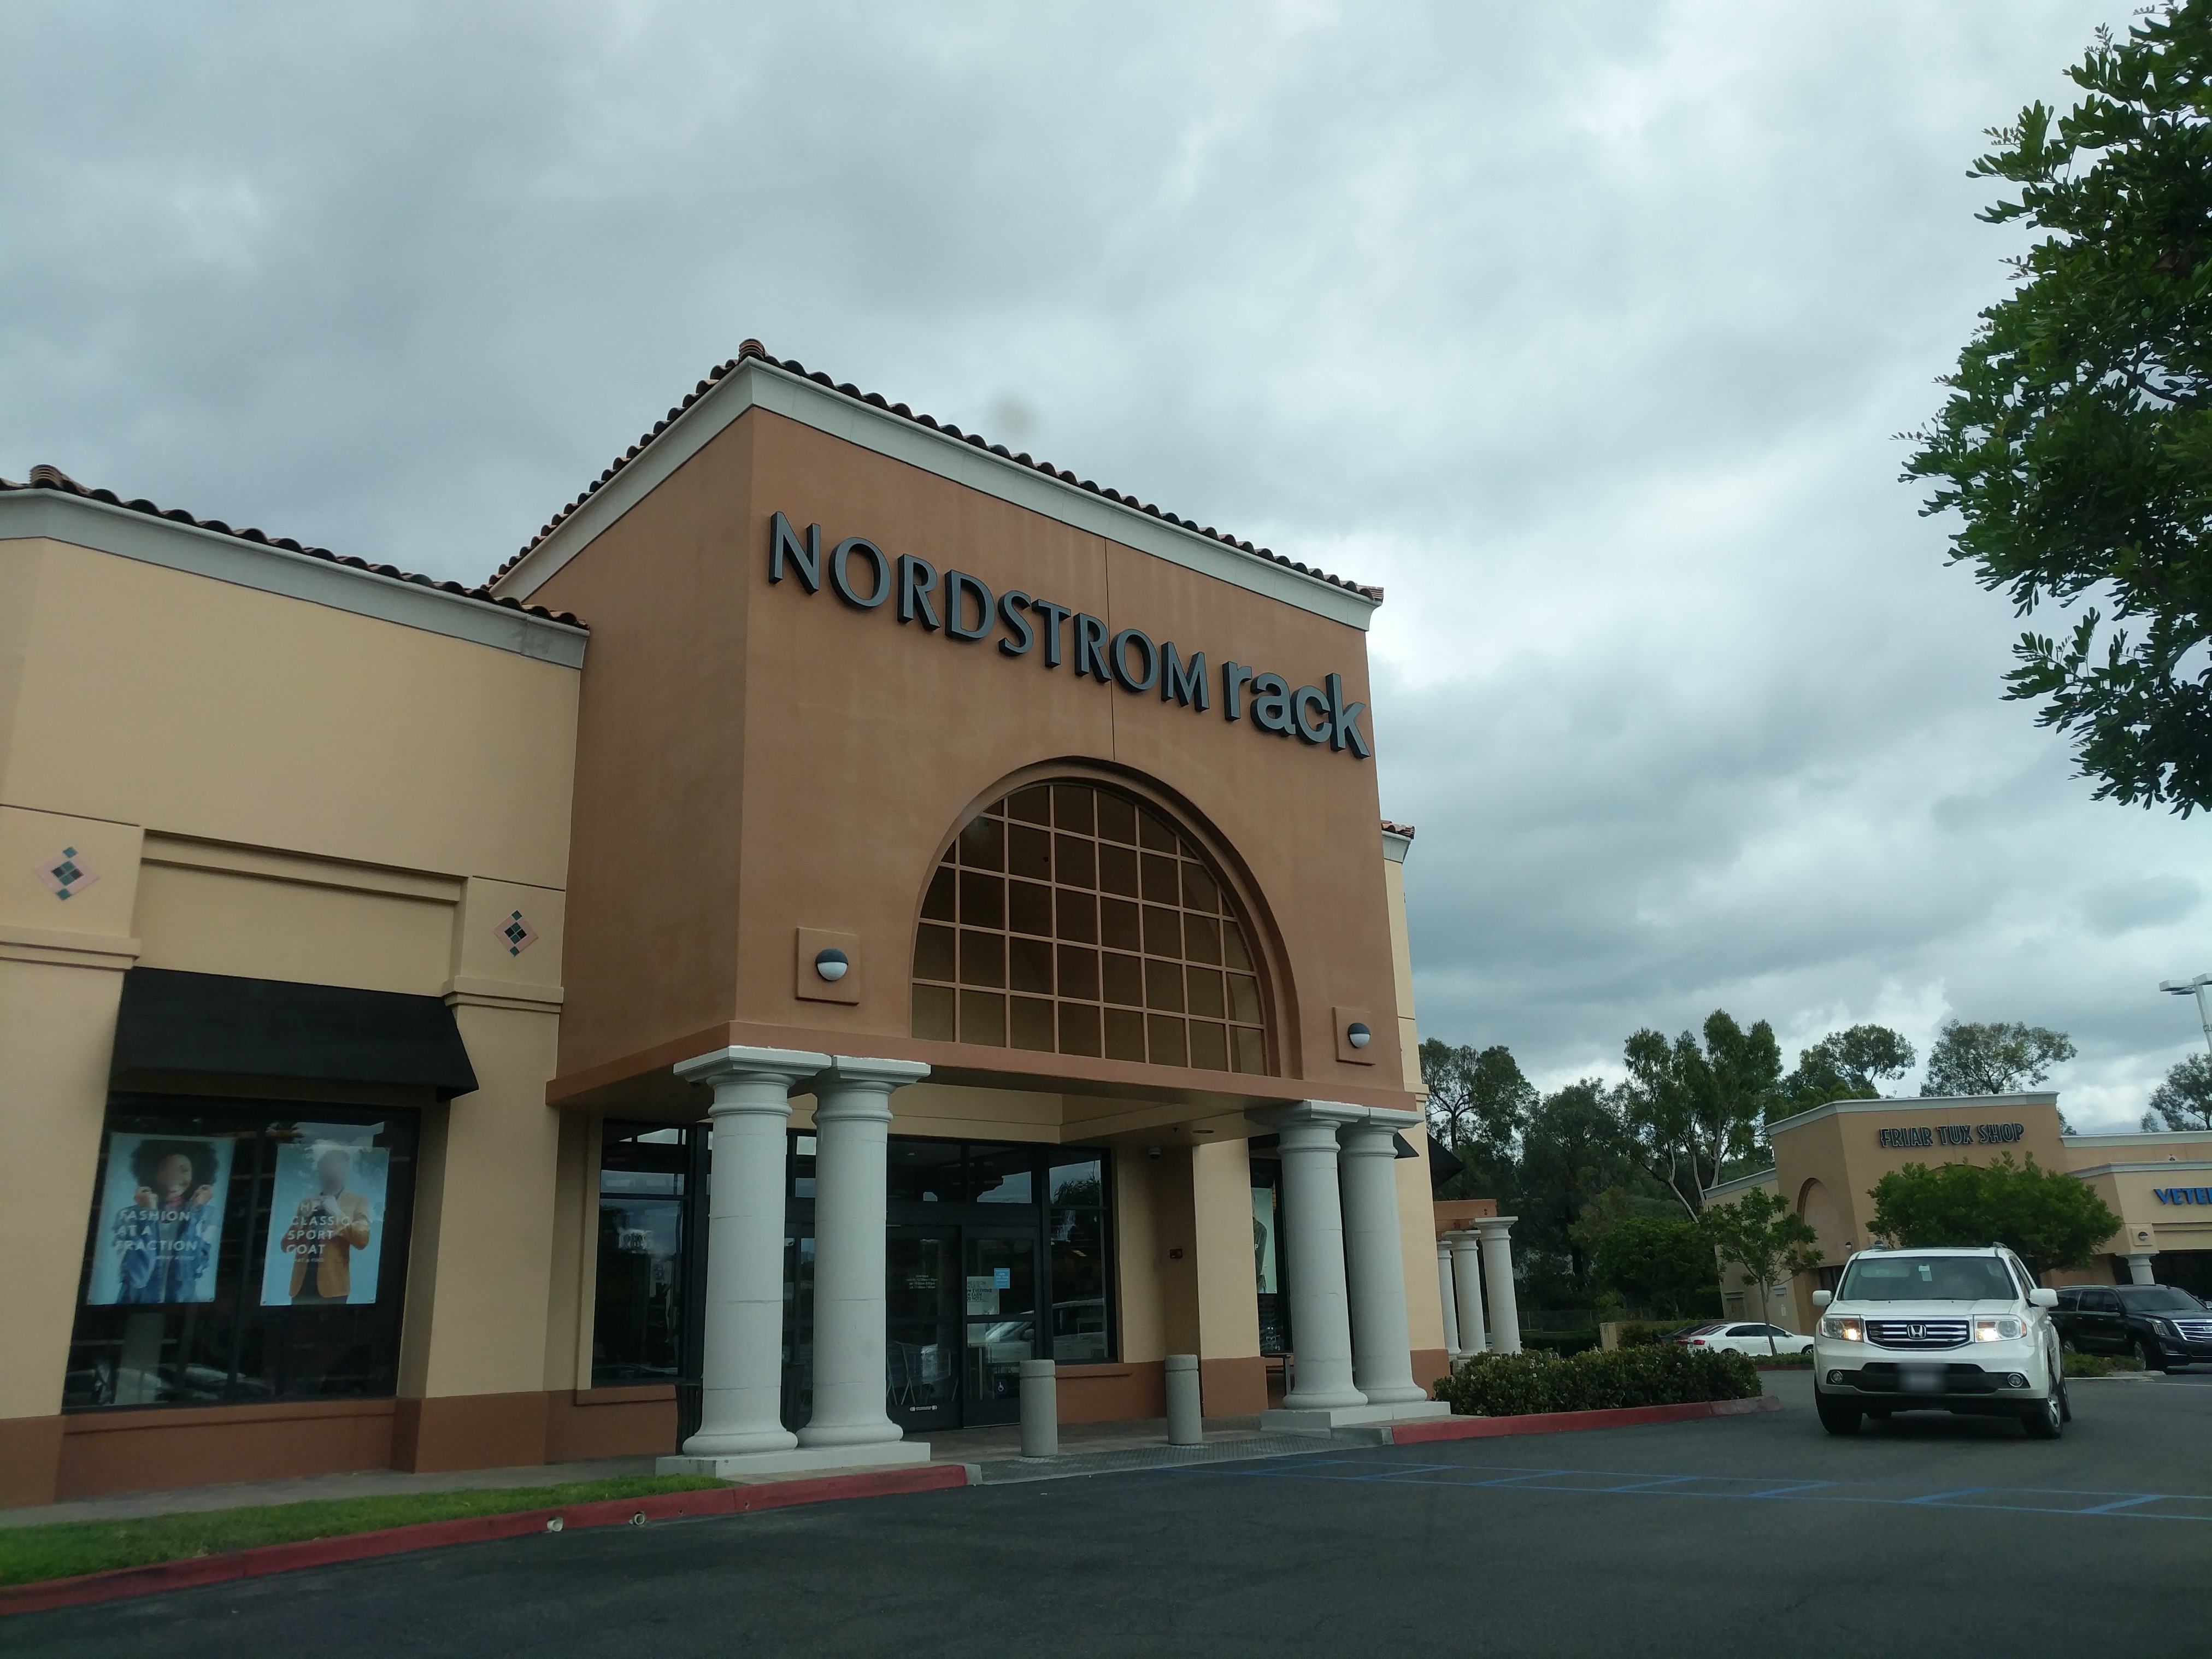
Feature: Storefront
State: California
Country: United States
Date: 2017-09-14T16:40:26.075000+00:00
Coordinates: 33.557, -117.687